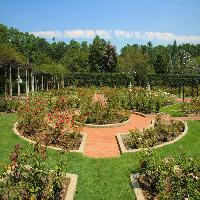
Weather: sun or clear